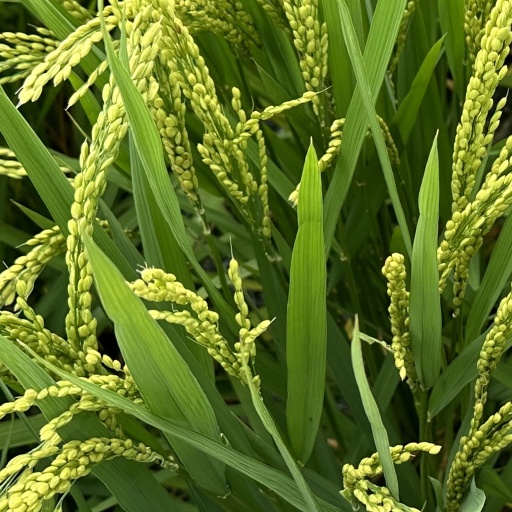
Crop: rice